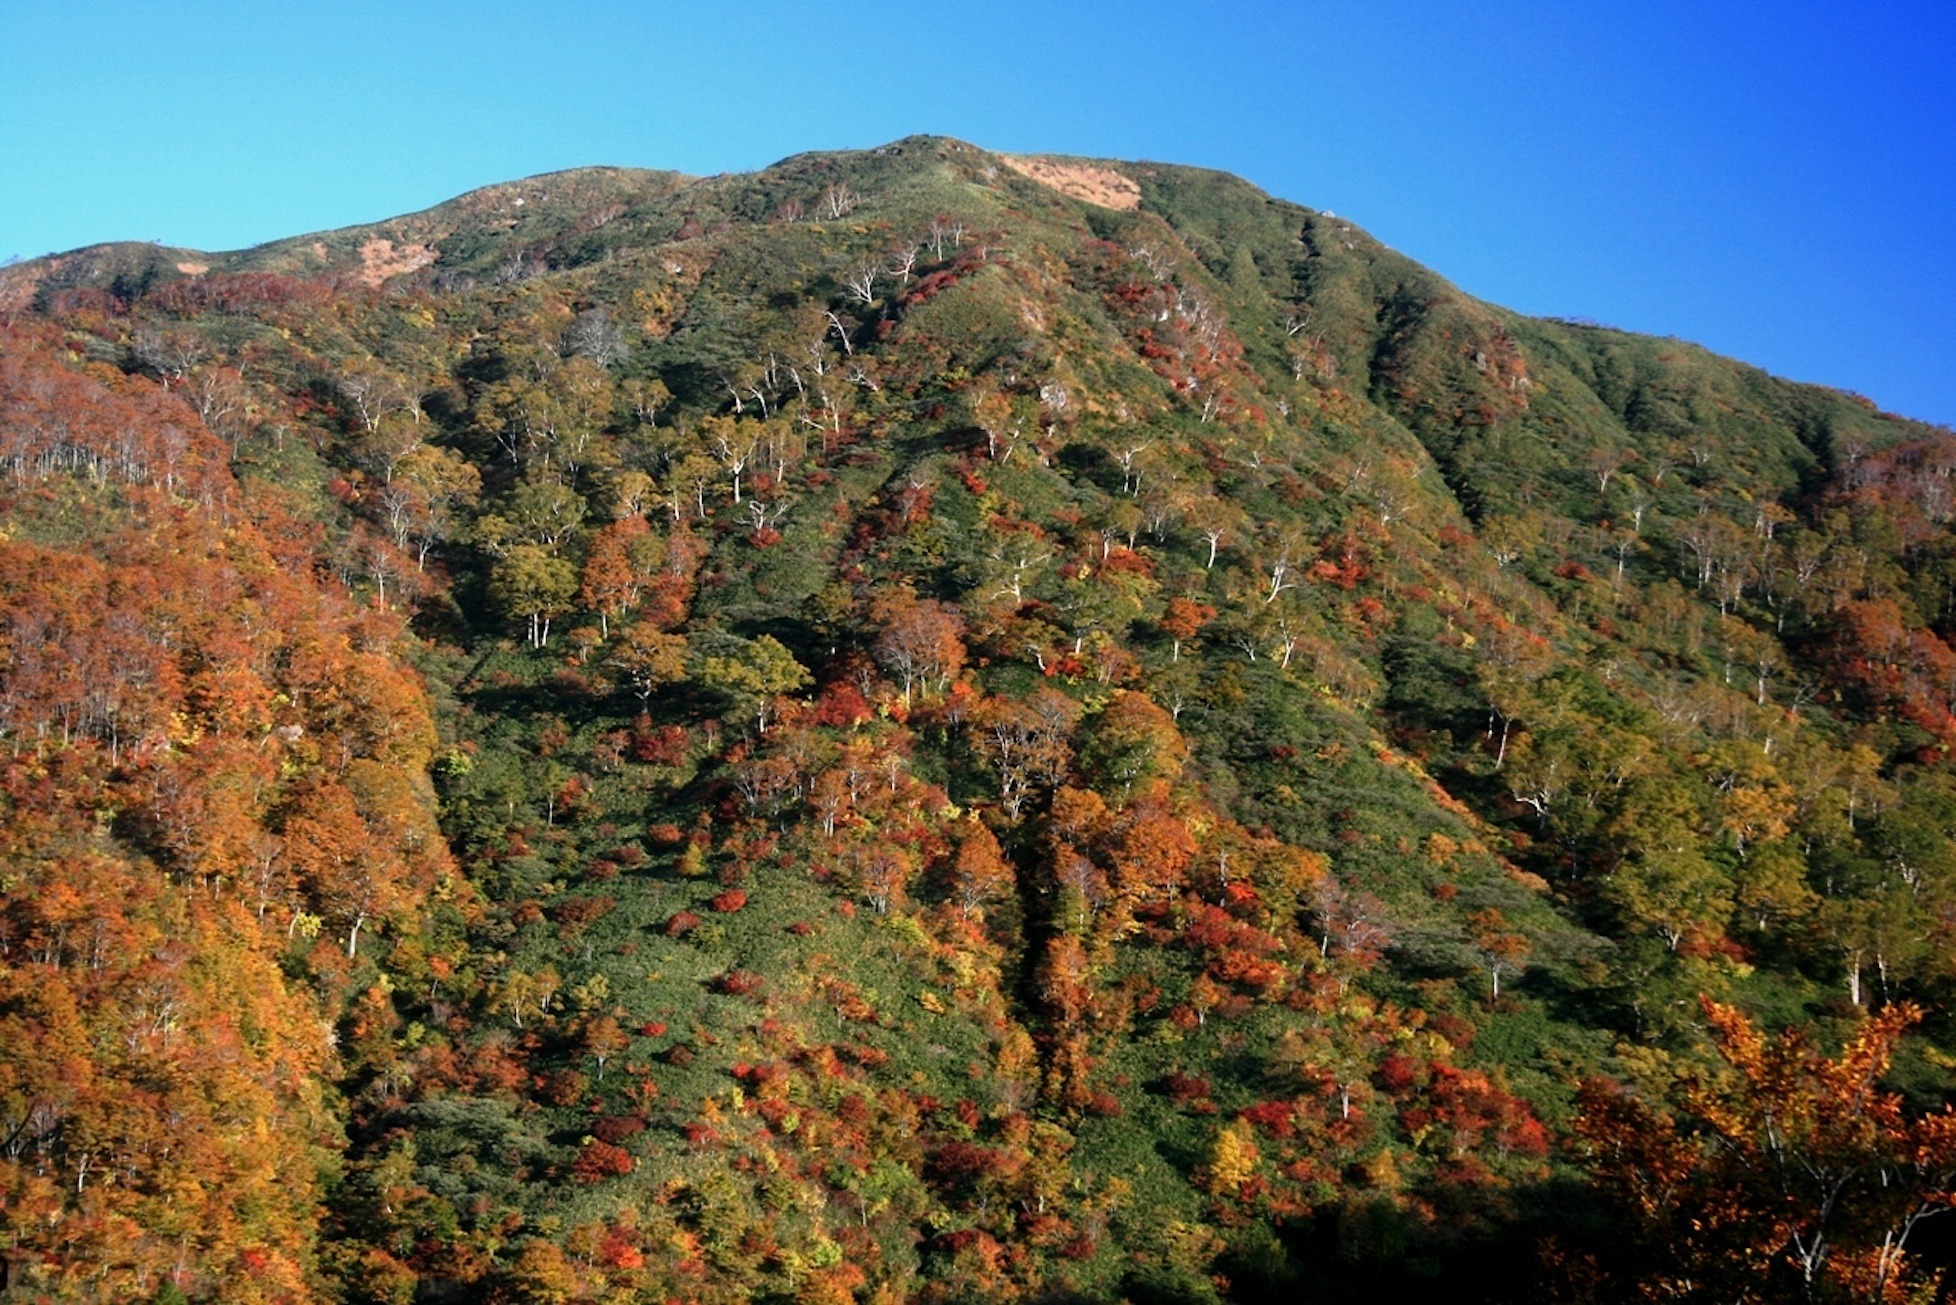
landscape, tree, nature, forest, rock, wilderness, mountain, trail, countryside, leaf, fall, hill, valley, country, scenic, autumn, gorge, japan, season, ridge, trees, woods, outside, mountains, vegetation, ravine, plateau, vista, woodland, habitat, ecosystem, biome, natural environment, woody plant, mountainous landforms